People counter

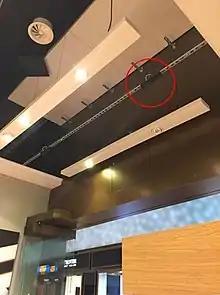
People counter seamlessly installed in a retail store

Computer vision works via an embedded device, reducing the network bandwidth usage, as only the number of people must be sent over the network. Adaptive algorithms have been developed to provide accurate counting for both outdoor and indoor locations. Multi-layer background subtraction, based on color and texture, is considered the most robust algorithm available for varying shadows and lighting conditions. With the advances in image processing, video counting can achieve 98% accuracy in some lighting environments. The use of artificial intelligence and pattern recognition functions is expected to further enhance its accuracy.